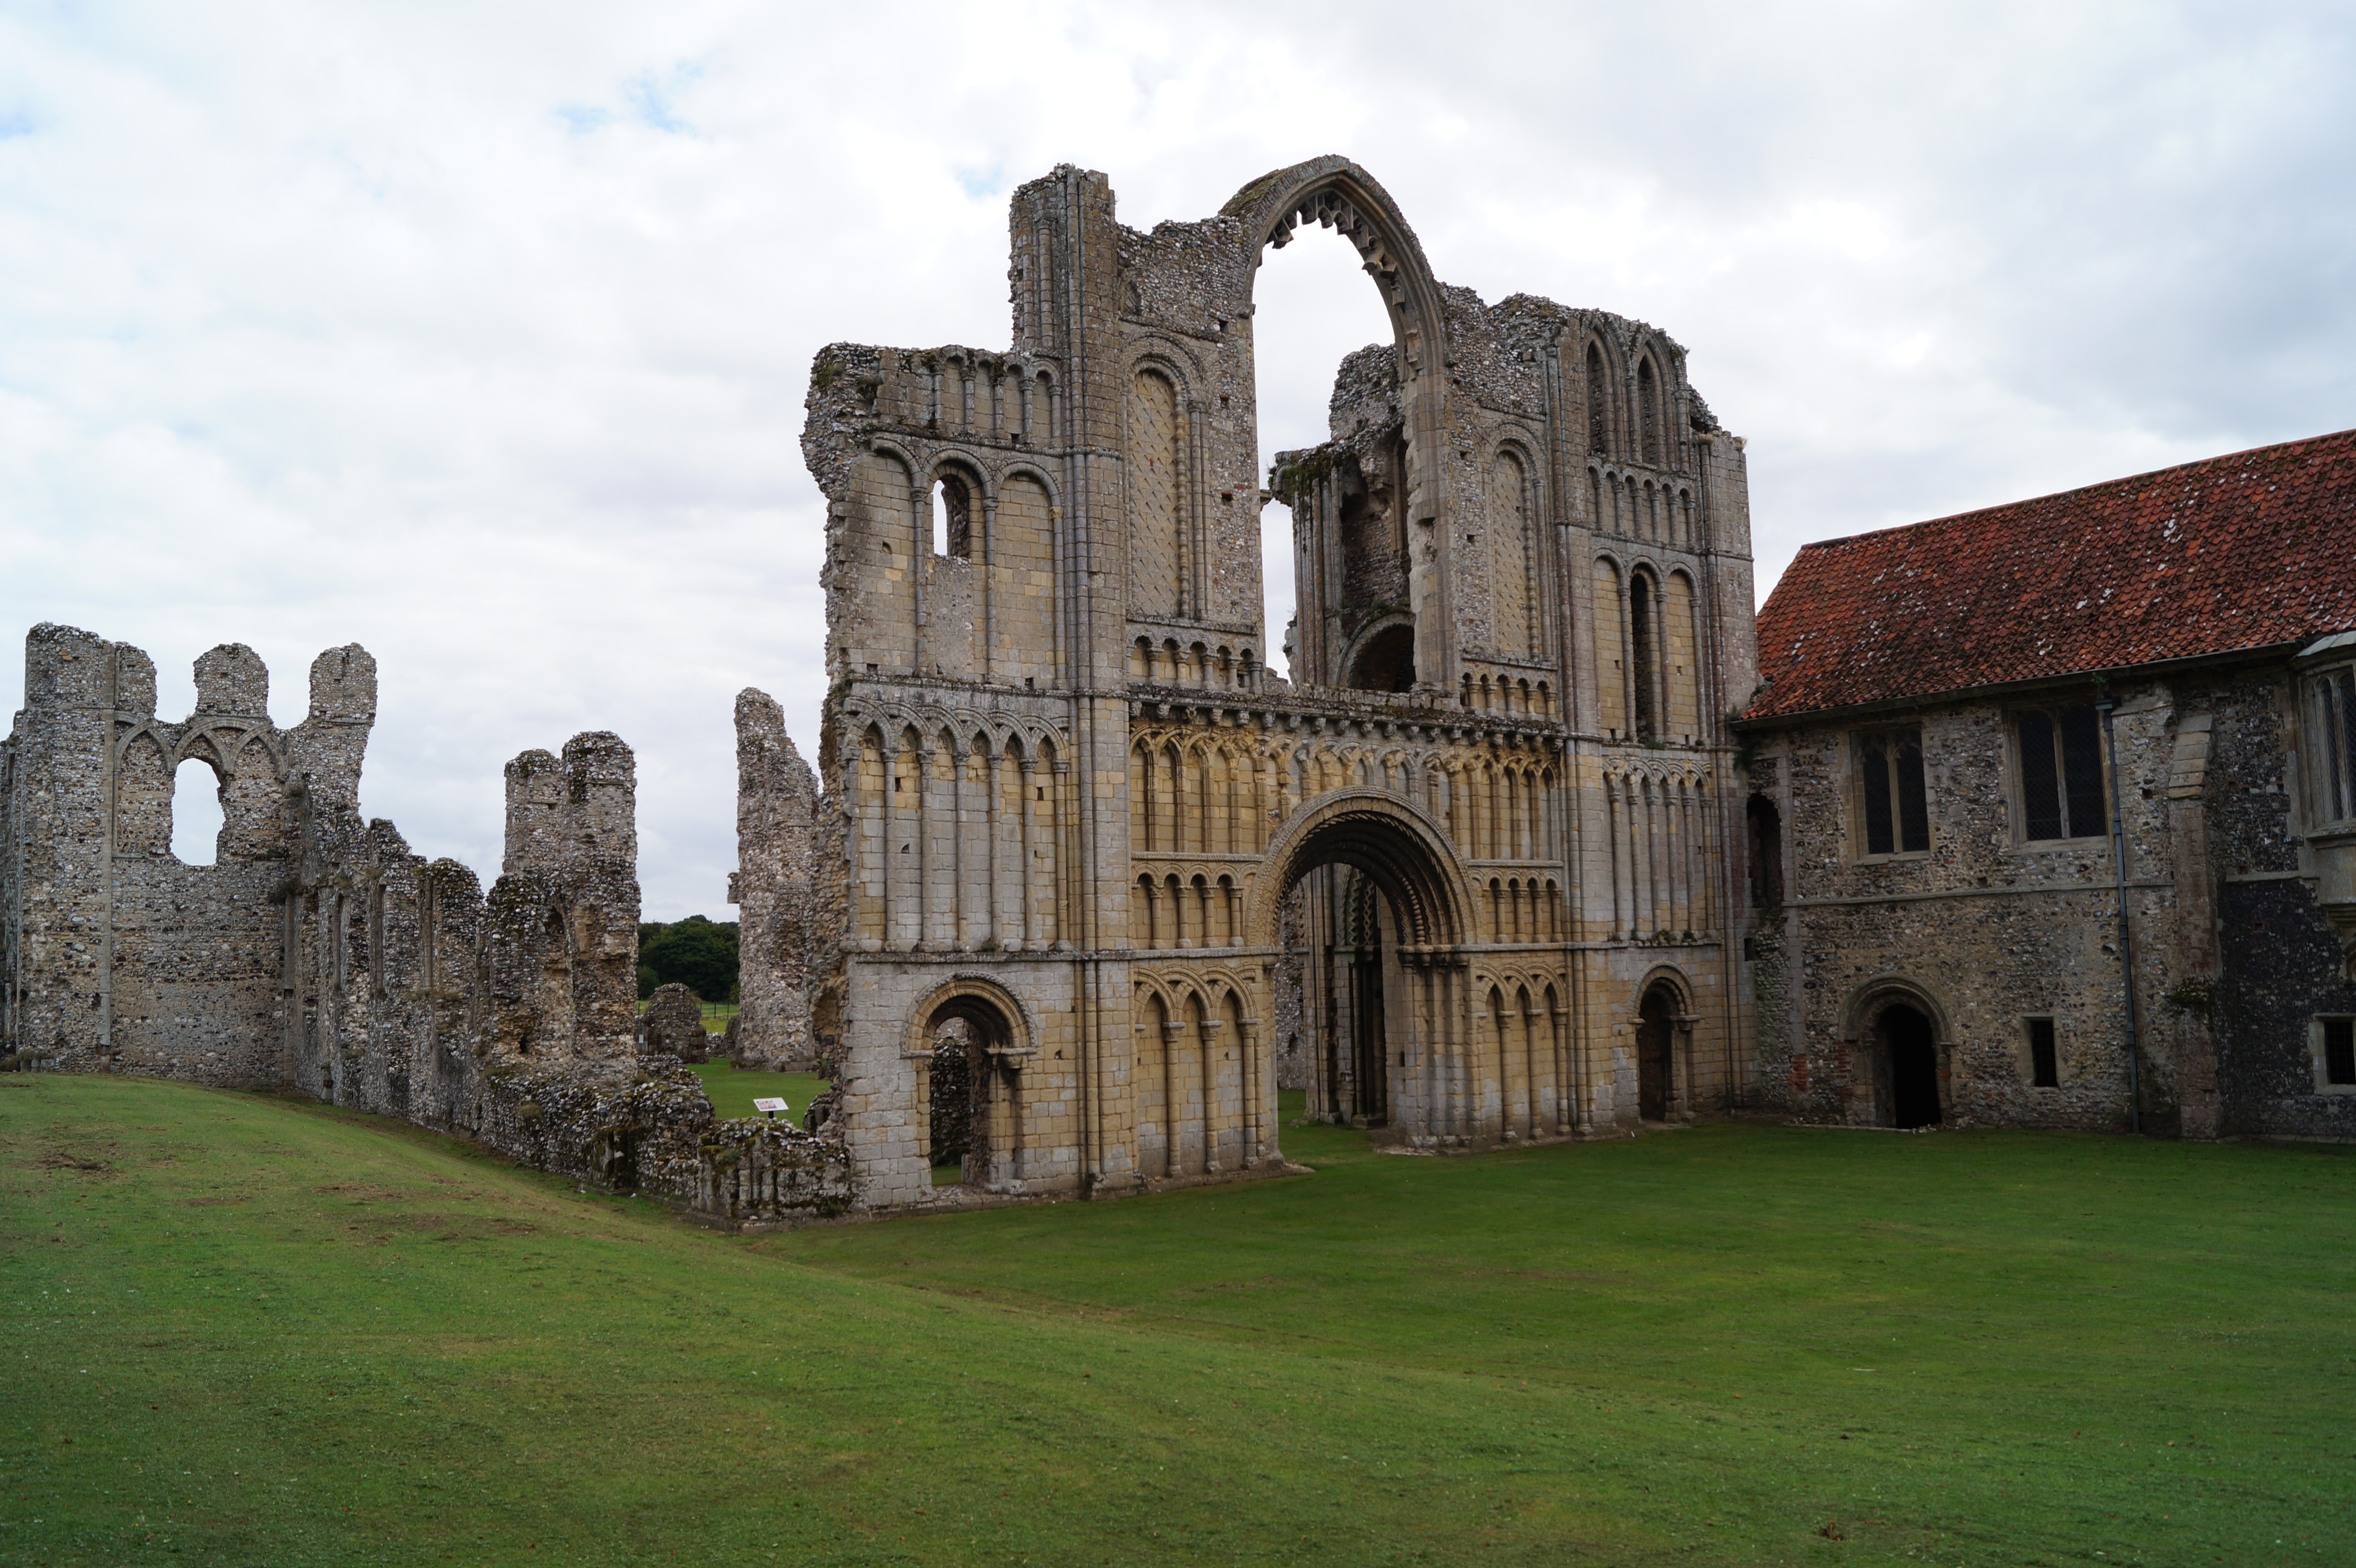
architecture, building, chateau, village, castle, church, cathedral, fortification, place of worship, england, ruins, monastery, abbey, estate, middle ages, norfolk, stately home, historic site, castle acre priory, castle acre, spanish missions in california